Buddhism in Thailand

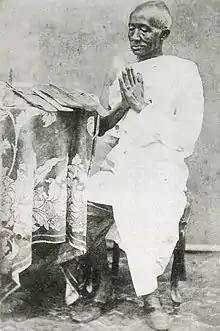
From 1824 to 1851, Mongkut spent his life as a monk.

The reign of king Borommatrailokkanat (1431–1488) was a golden era for Thai Buddhism. He encouraged the arts and literature, as well as building numerous monasteries in Ayutthya. He also ordained as monk for eight months at Wat Chulamani. During his reign, the Vanaratnavong group also grew in prominence. A major literary work of this era is the "Mahachat Kham Luang" (Thai: มหาชาติคำหลวง), an epic poem of the "Great Birth" of Vessantara Bodhisattva, which combined Pali verse with Thai poetry. To this day, the Vessantara Jātaka is one of the most popular stories of one of Gautama Buddha's past lives. It tells the story of a very compassionate and generous prince, Vessantara, who gives away everything he owns.